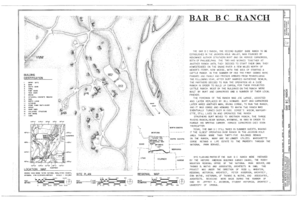
Plan du bar B C Dude Ranch, près de Moose, Jackson Hole, Parc National de Grand Teton, Wyoming, Etats-Unis